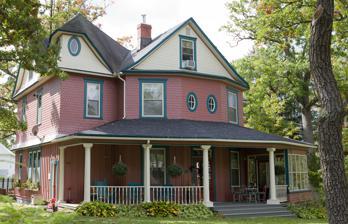
Building: Creedmore (Mountain Lake Park, Maryland)
Country: United States of America
Year built: 1903
Historic house in Maryland, United States United States historic place Creedmore U.S. National Register of Historic Places Show map of Maryland Show map of the United States Location 510 G St., Mountain Lake Park, Maryland Coordinates 39°23′59″N 79°22′59″W / 39.39972°N 79.38306°W / 39.39972; -79.38306 Built 1903 Architect Collins, Creed Architectural style Queen Anne NRHP reference No. 84000505 Added to NRHP December 27, 1984 Creedmore is a historic home located at Mountain Lake Park , Garrett County , Maryland , United States . It is a large 2 + 1 ⁄ 2 -story frame house built in the Queen Anne style. The house was built in 1903–1904 and has many distinctive architectural features, including oval windows, an unusual roofline, and an extensive use of shingling. It was constructed originally as a summer residence. Creedmore was listed on the National Register of Historic Places in 1984. References